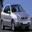
Label: automobile